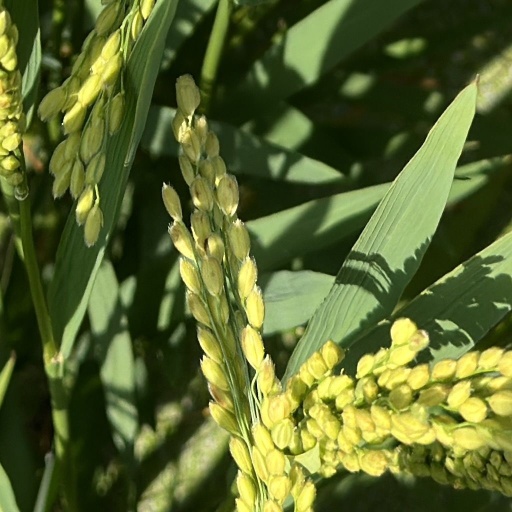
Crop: rice